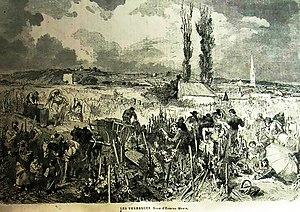
Les vendanges par Edmond Morin
Edmond Morin, né au Havre le 26 mars 1824 et mort à Sceaux le 18 août 1882, est un peintre, illustrateur et graveur français.